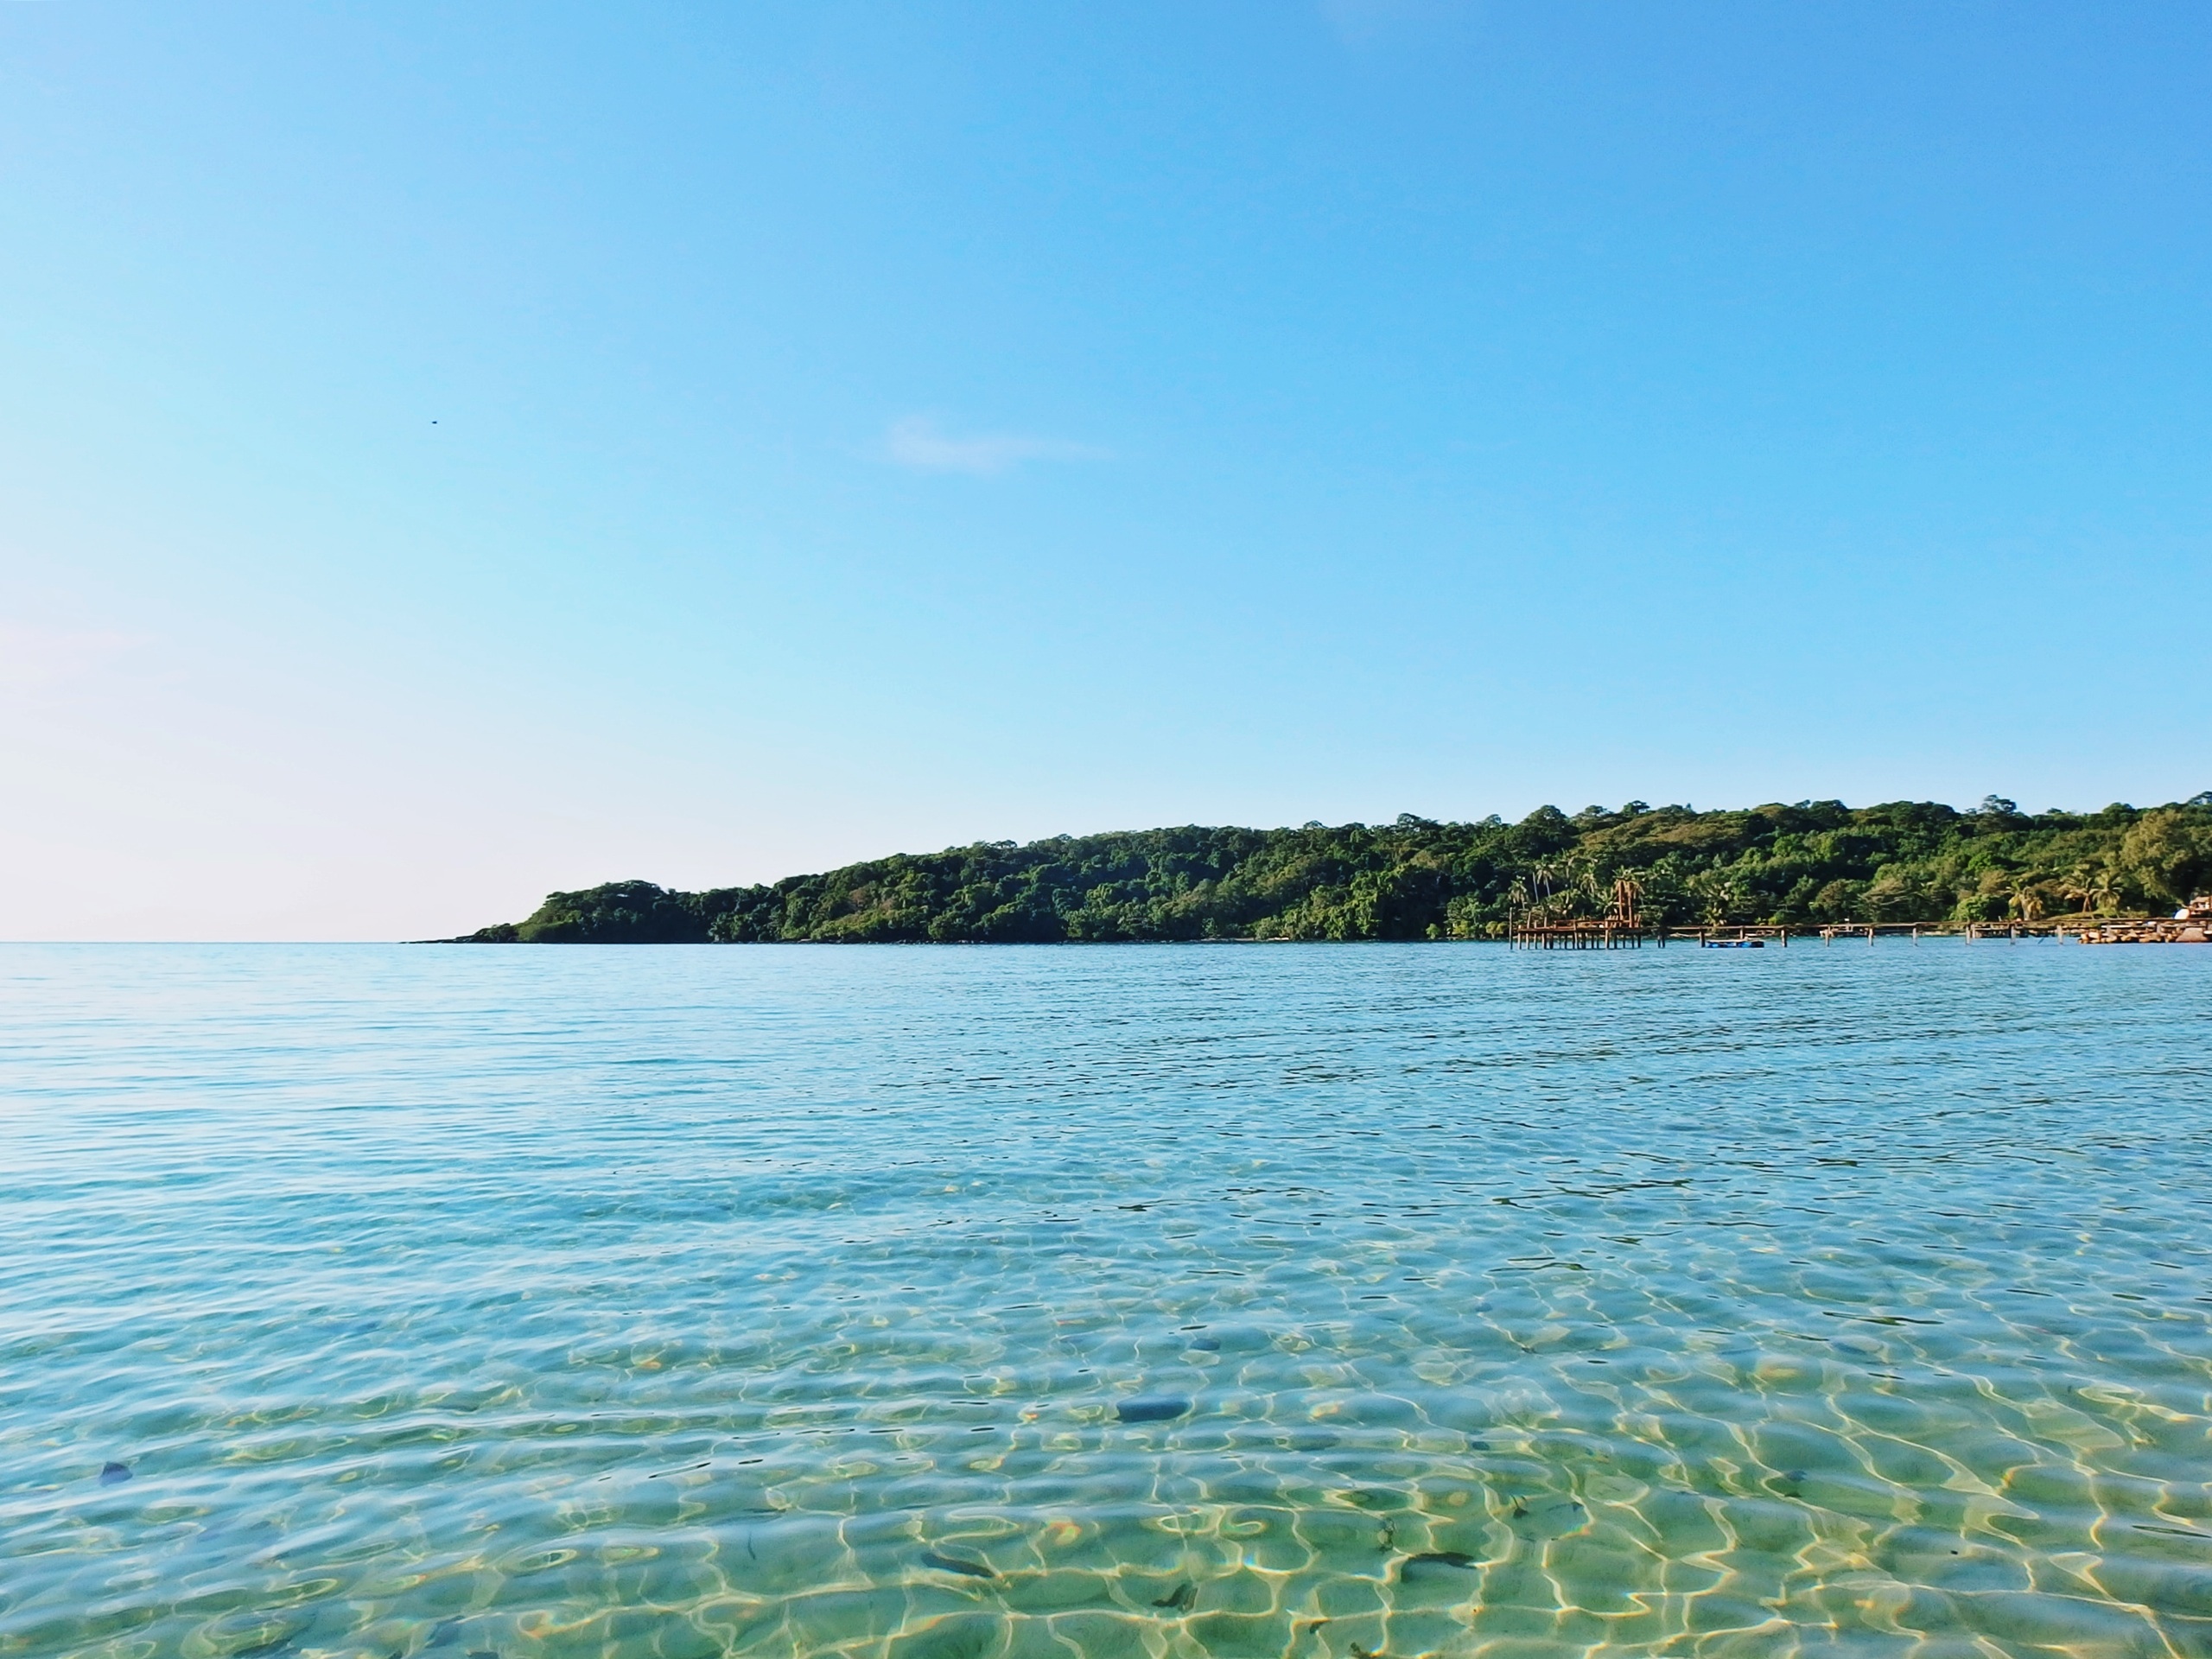
beach, sea, coast, water, ocean, horizon, shore, lake, vacation, coastline, cove, inlet, lagoon, bay, island, reservoir, body of water, archipelago, loch, cape, islet, landform